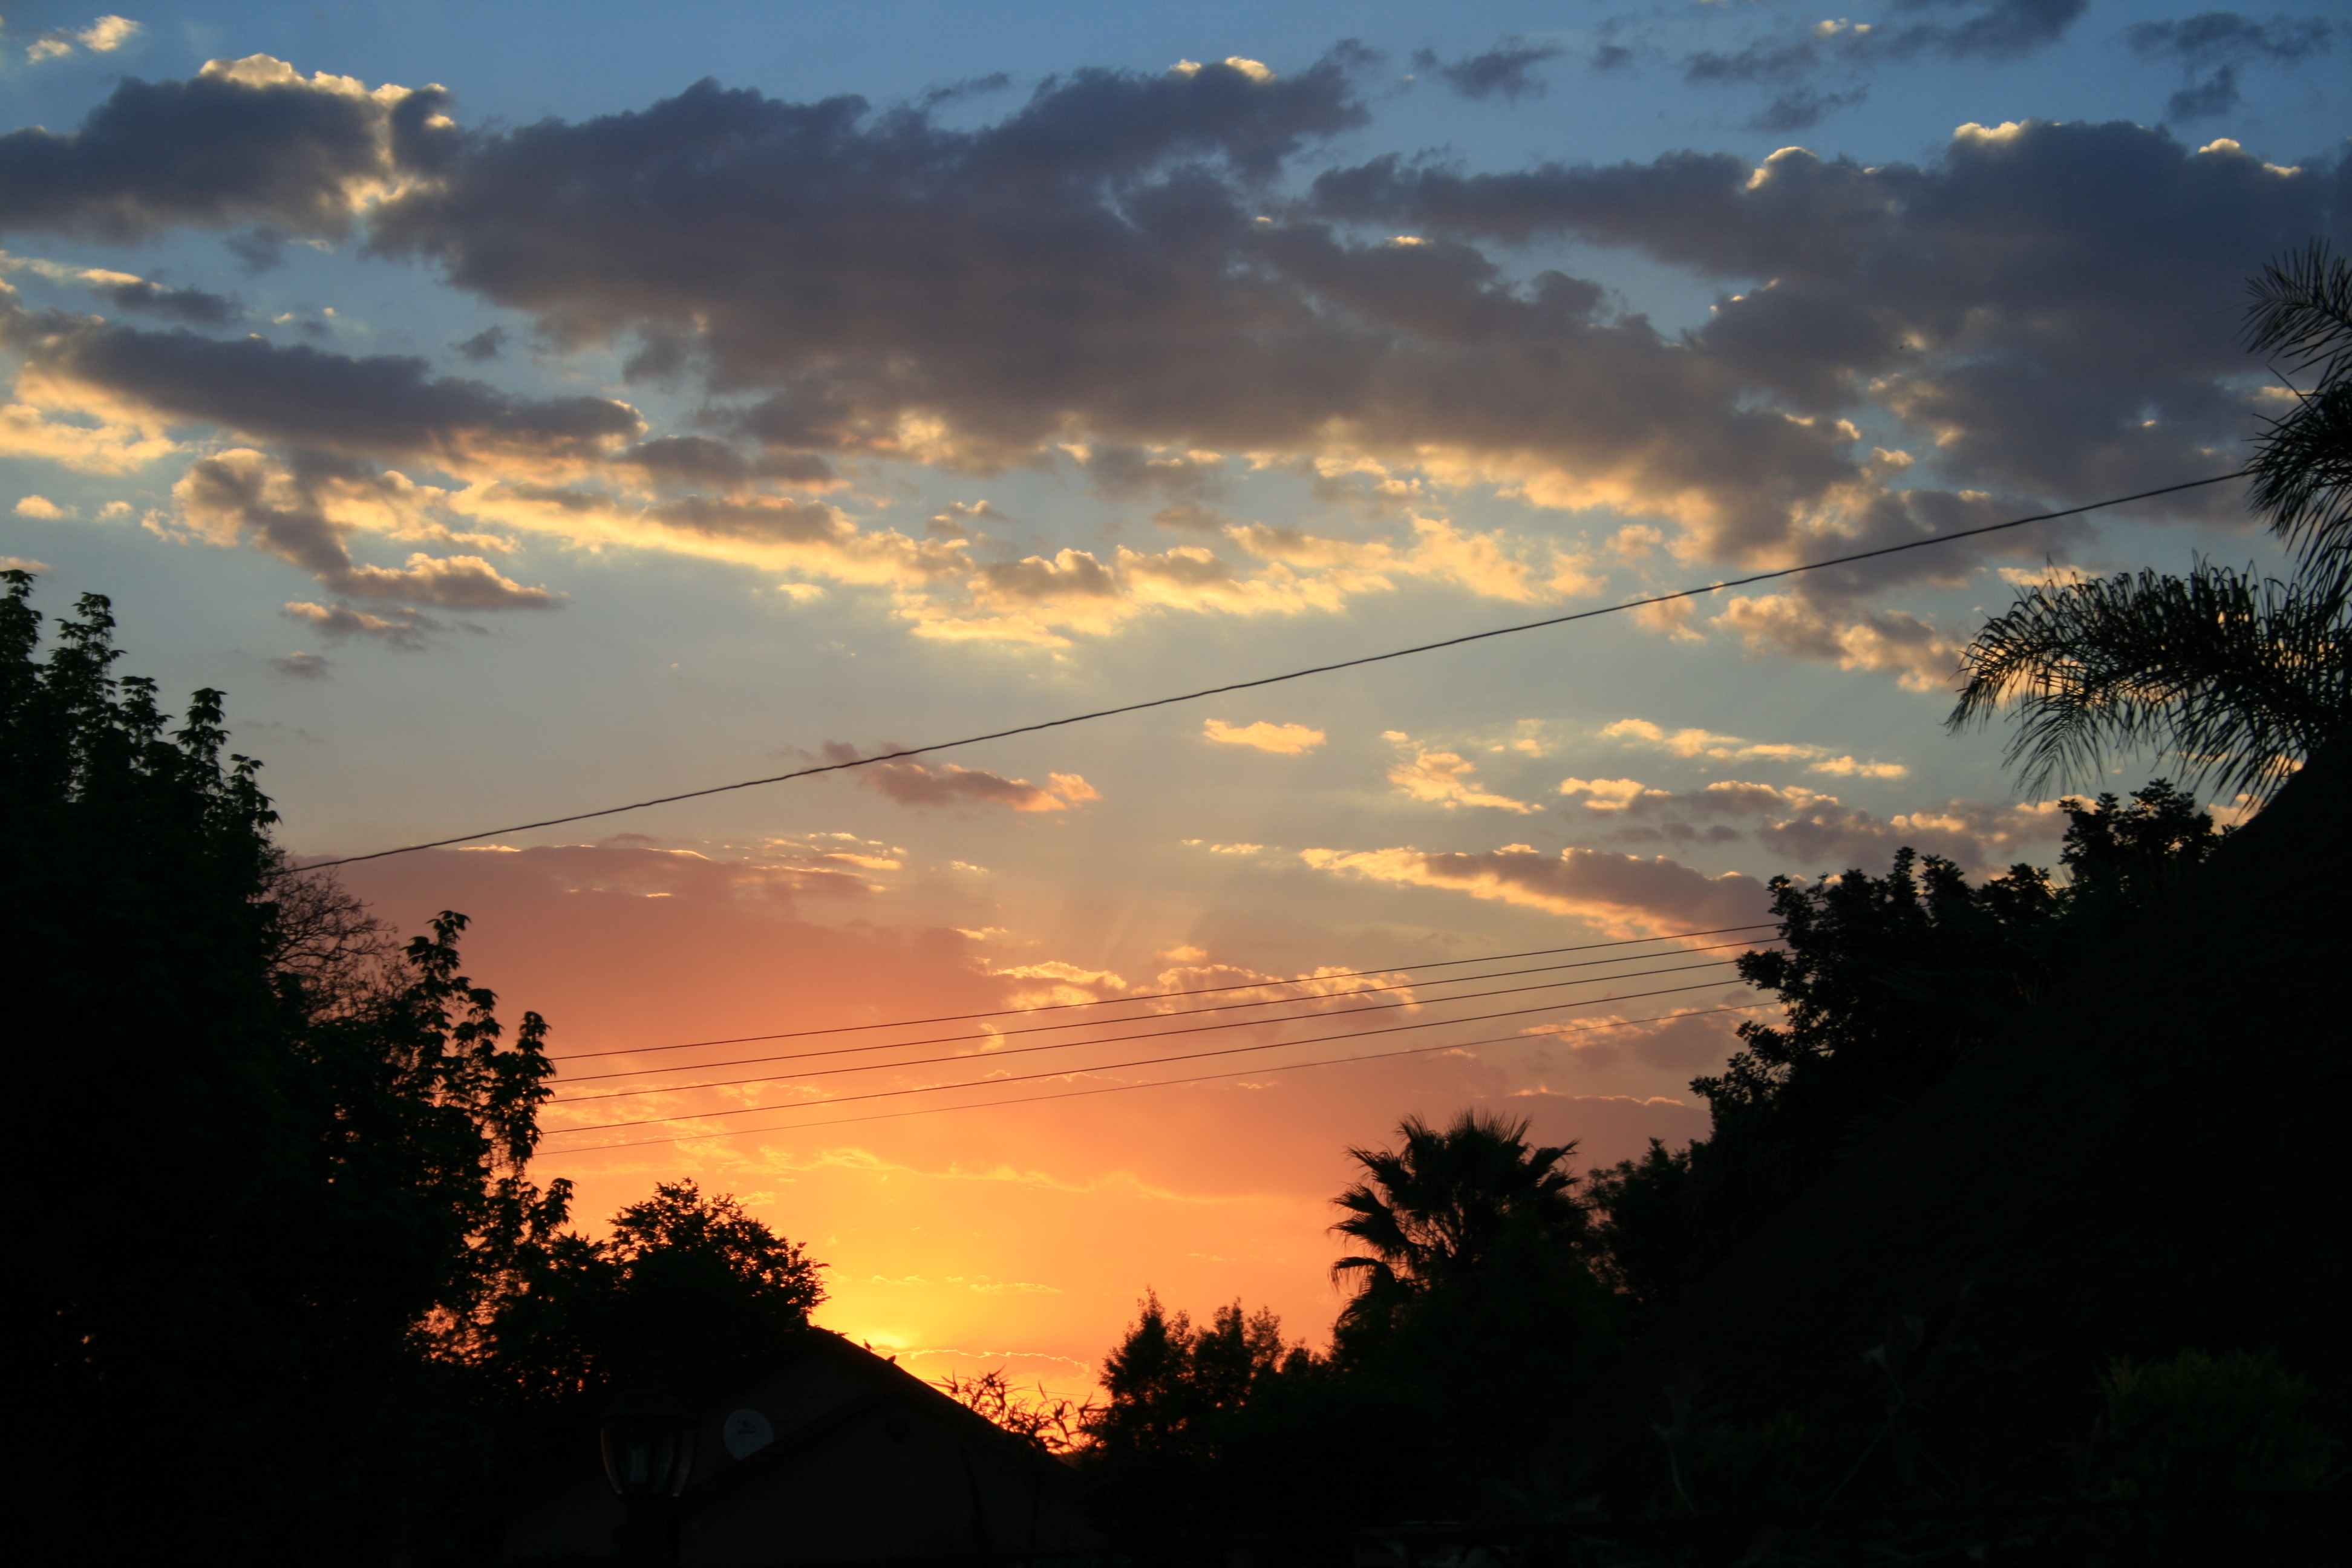
landscape, tree, horizon, branch, light, glowing, cloud, sky, sun, sunrise, sunset, sunlight, morning, dawn, atmosphere, dusk, evening, orange, yellow, clouds, bright, afterglow, loose, meteorological phenomenon, atmosphere of earth, red sky at morning, edged, tree outline